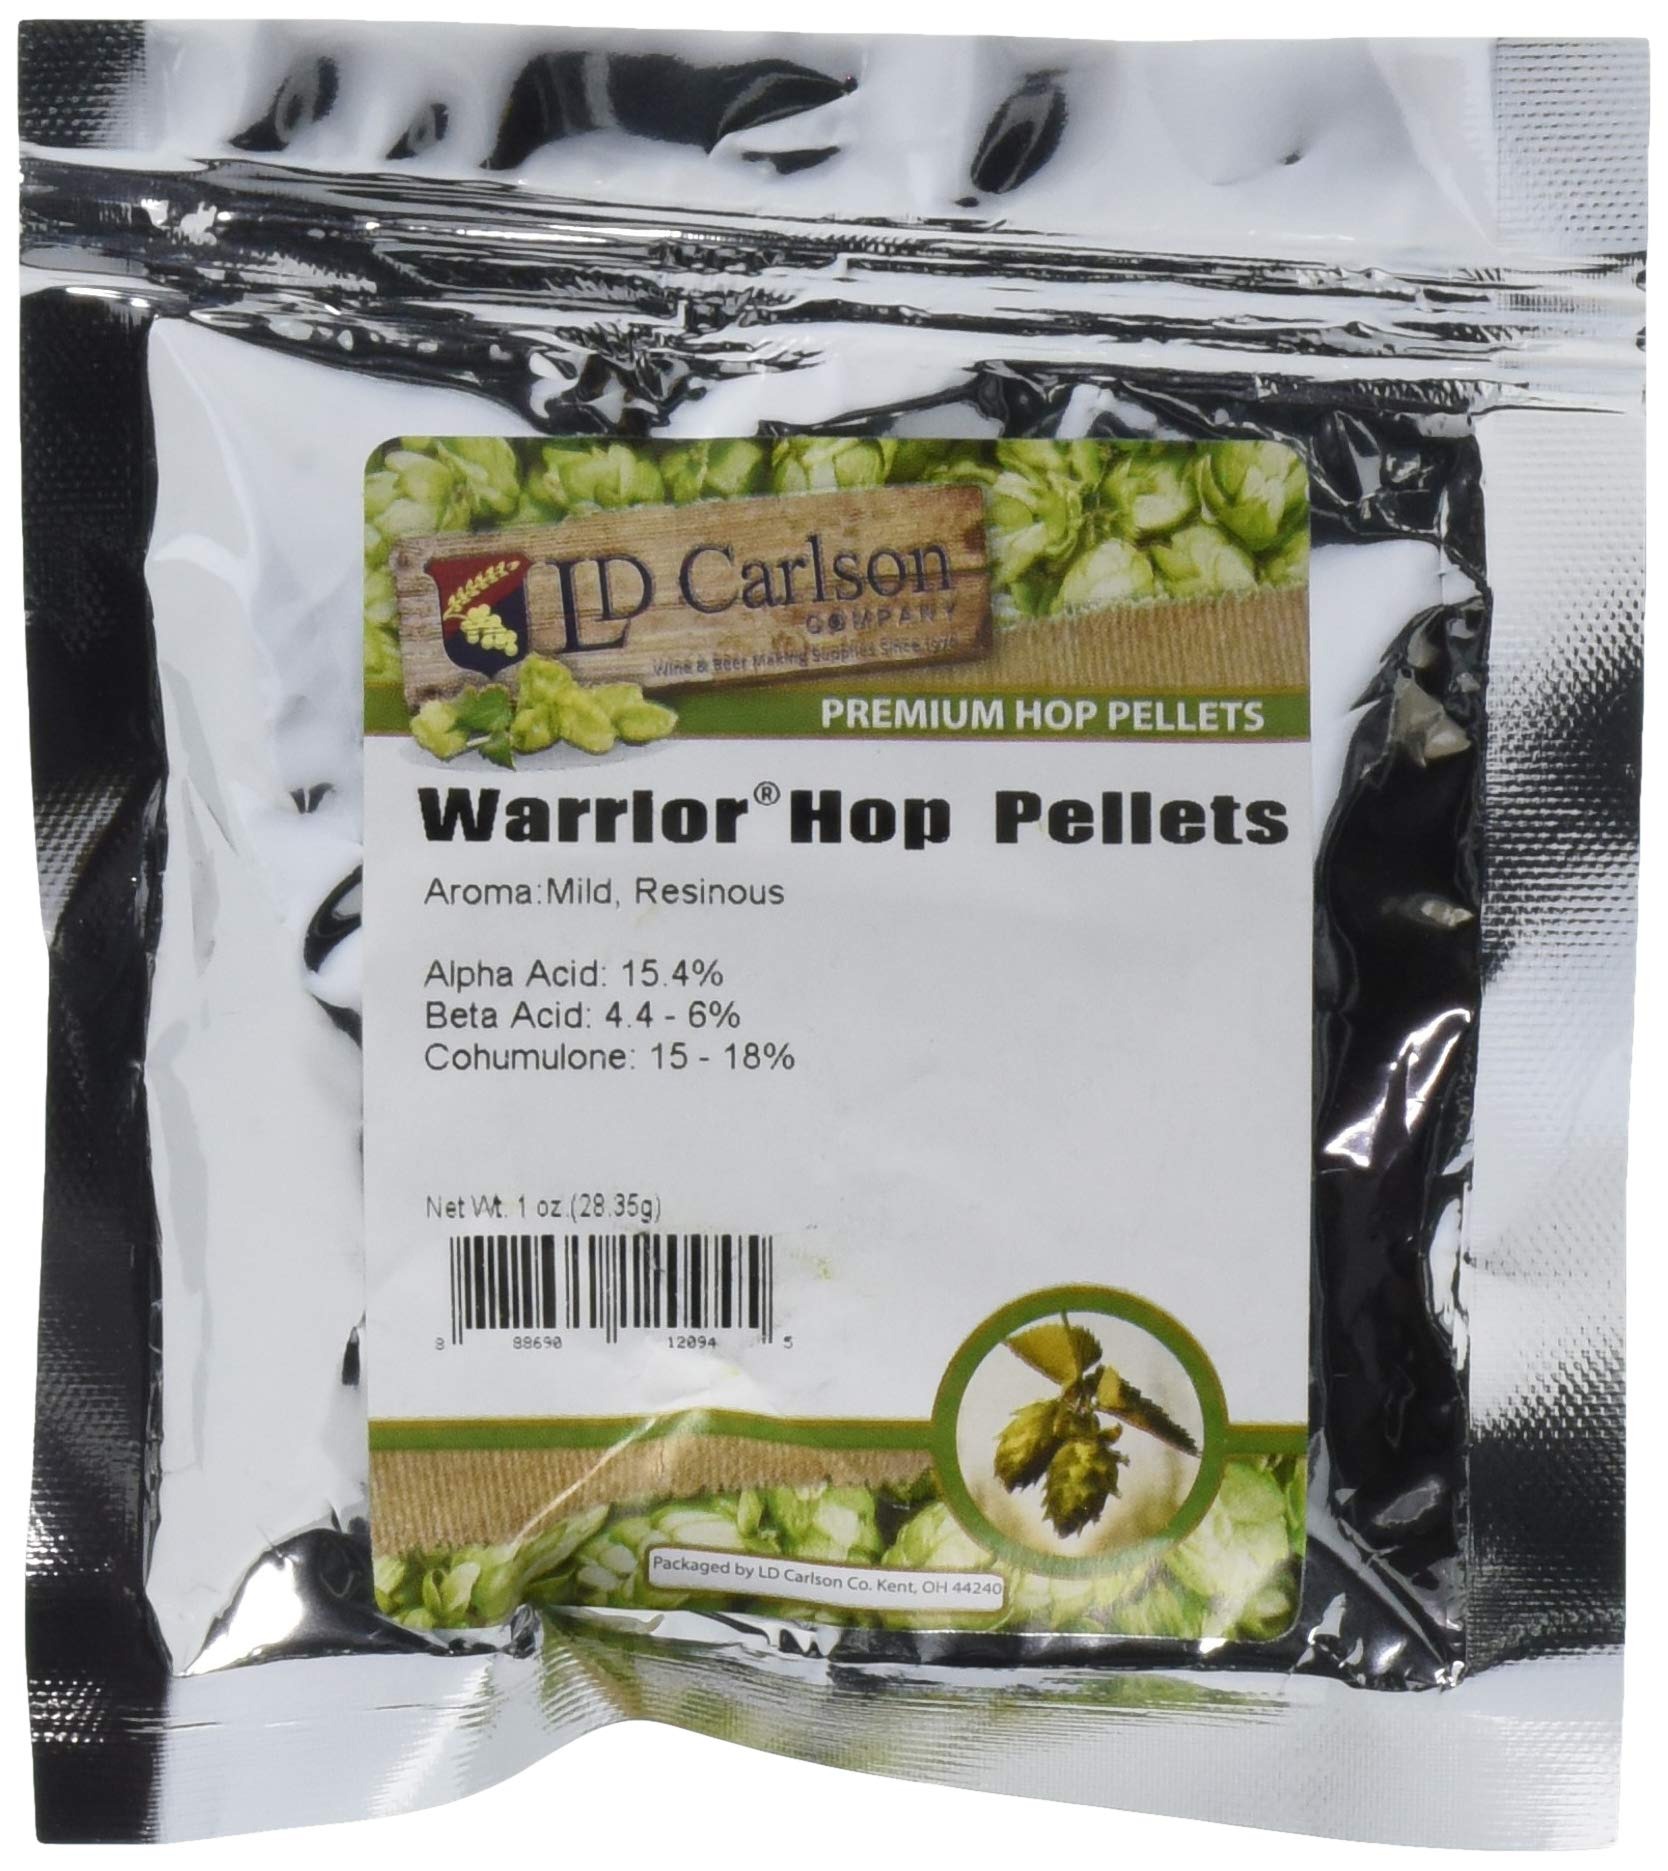
Item Name: Warrior Hop Pellets 3 oz.
Bullet Point 1: Hop Pellets 3 oz.
Bullet Point 2: 15-17% Alpha Acids
Bullet Point 3: Bittering Hop
Bullet Point 4: Mild Aroma and Has Grapefruit, Lemon, and Some Piney Notes.
Bullet Point 5: Used in Pale Ales, IPAs, Stouts, Barley Wines
Value: 1.0
Unit: Count

Price: 12.33